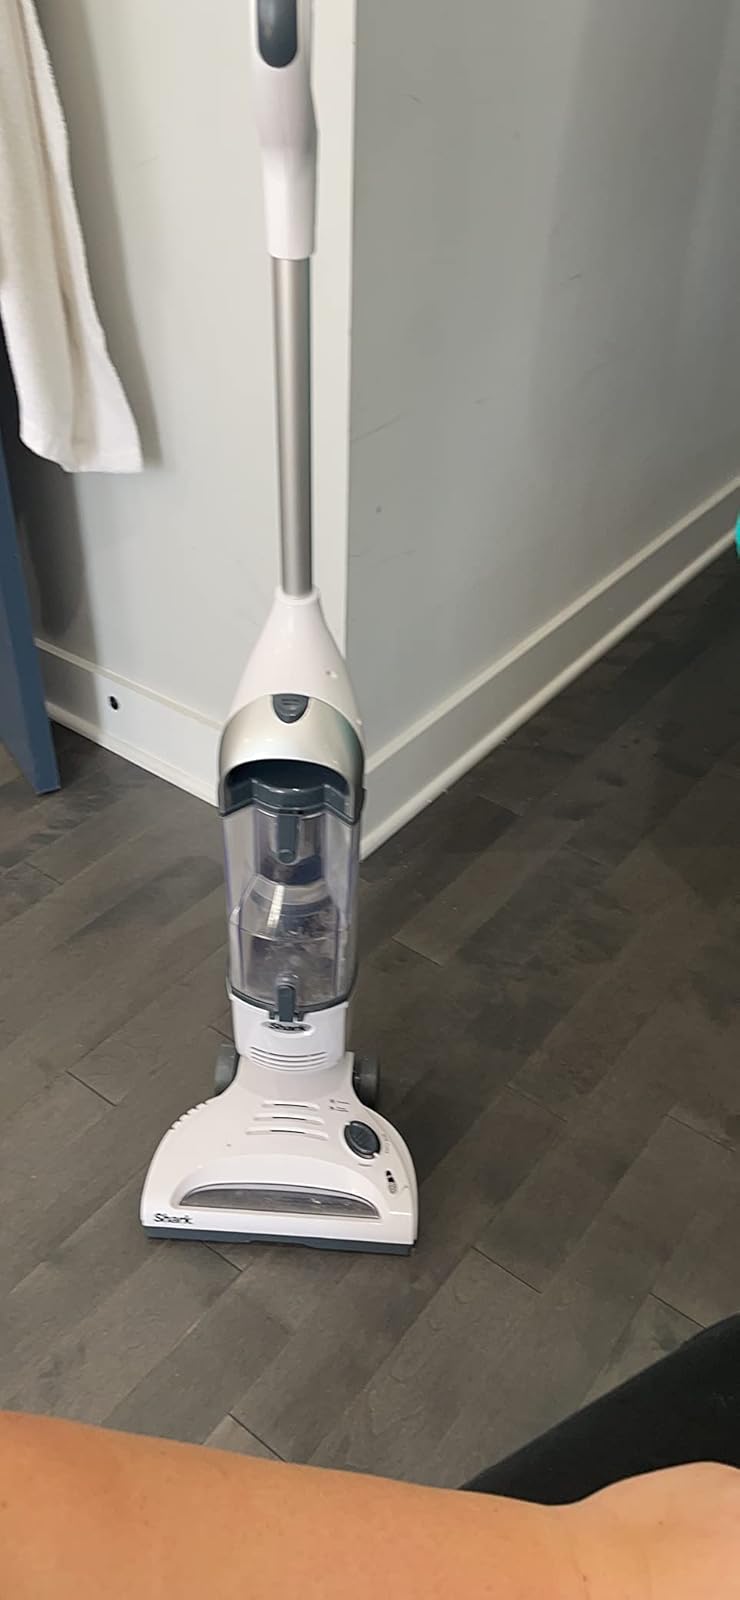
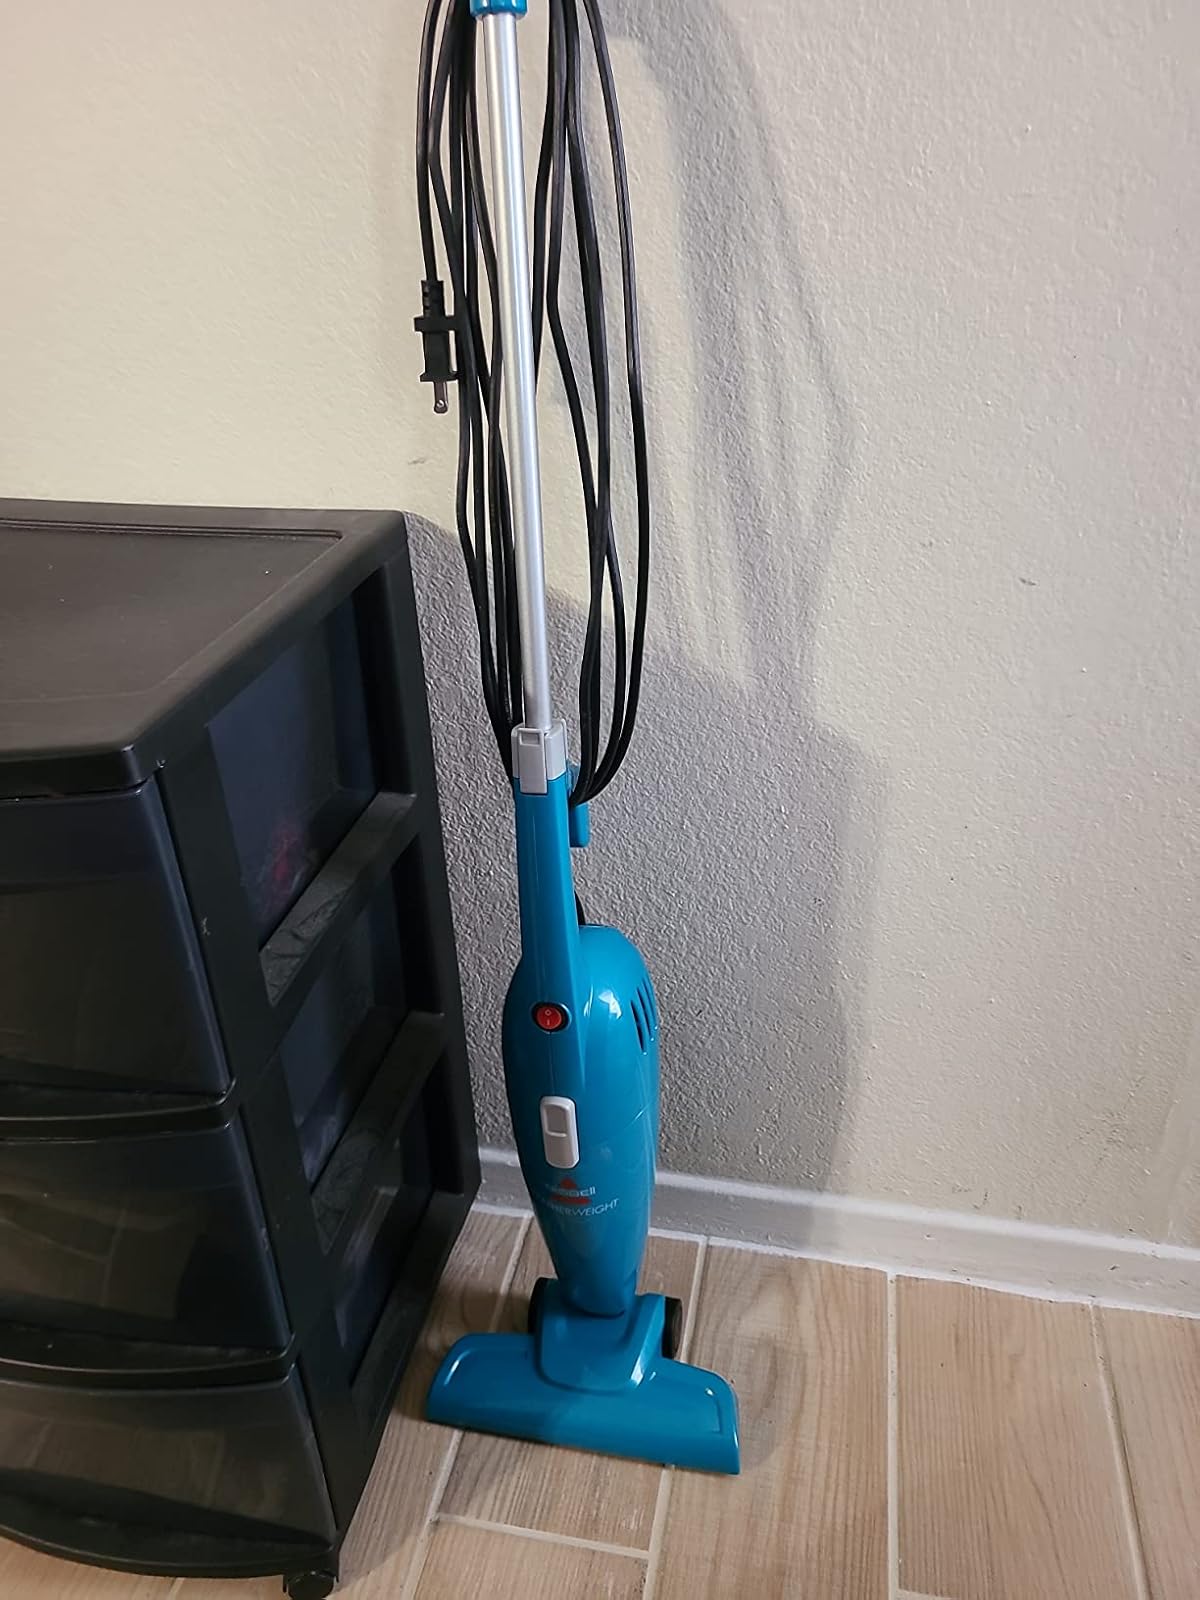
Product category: items_vacuum
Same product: no